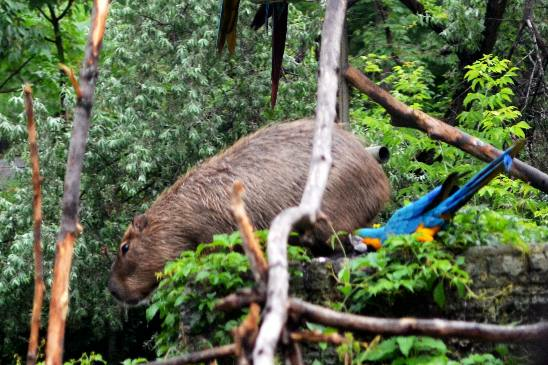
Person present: No